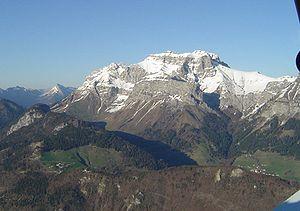
La Tournette est un sommet du massif des Bornes culminant à 2 350 m. Le chaînon de la Tournette sépare le lac d'Annecy de la dépression de Thônes.
Le col de la Forclaz ou Forclaz-de-Montmin est un col routier alpin situé dans le département français de la Haute-Savoie à 1 147 m d'altitude. Il permet le passage entre la rive est du lac d'Annecy, depuis le village de Talloires et le vallon de Montmin qui descend sur Vesonne, dans le pays de Faverges. Il est situé sur le territoire de la commune de Talloires-Montmin.